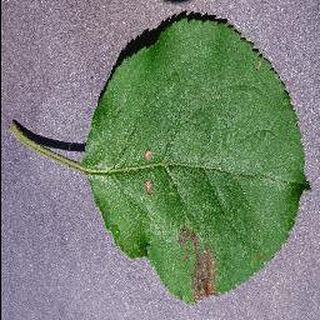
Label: apple_black_rot